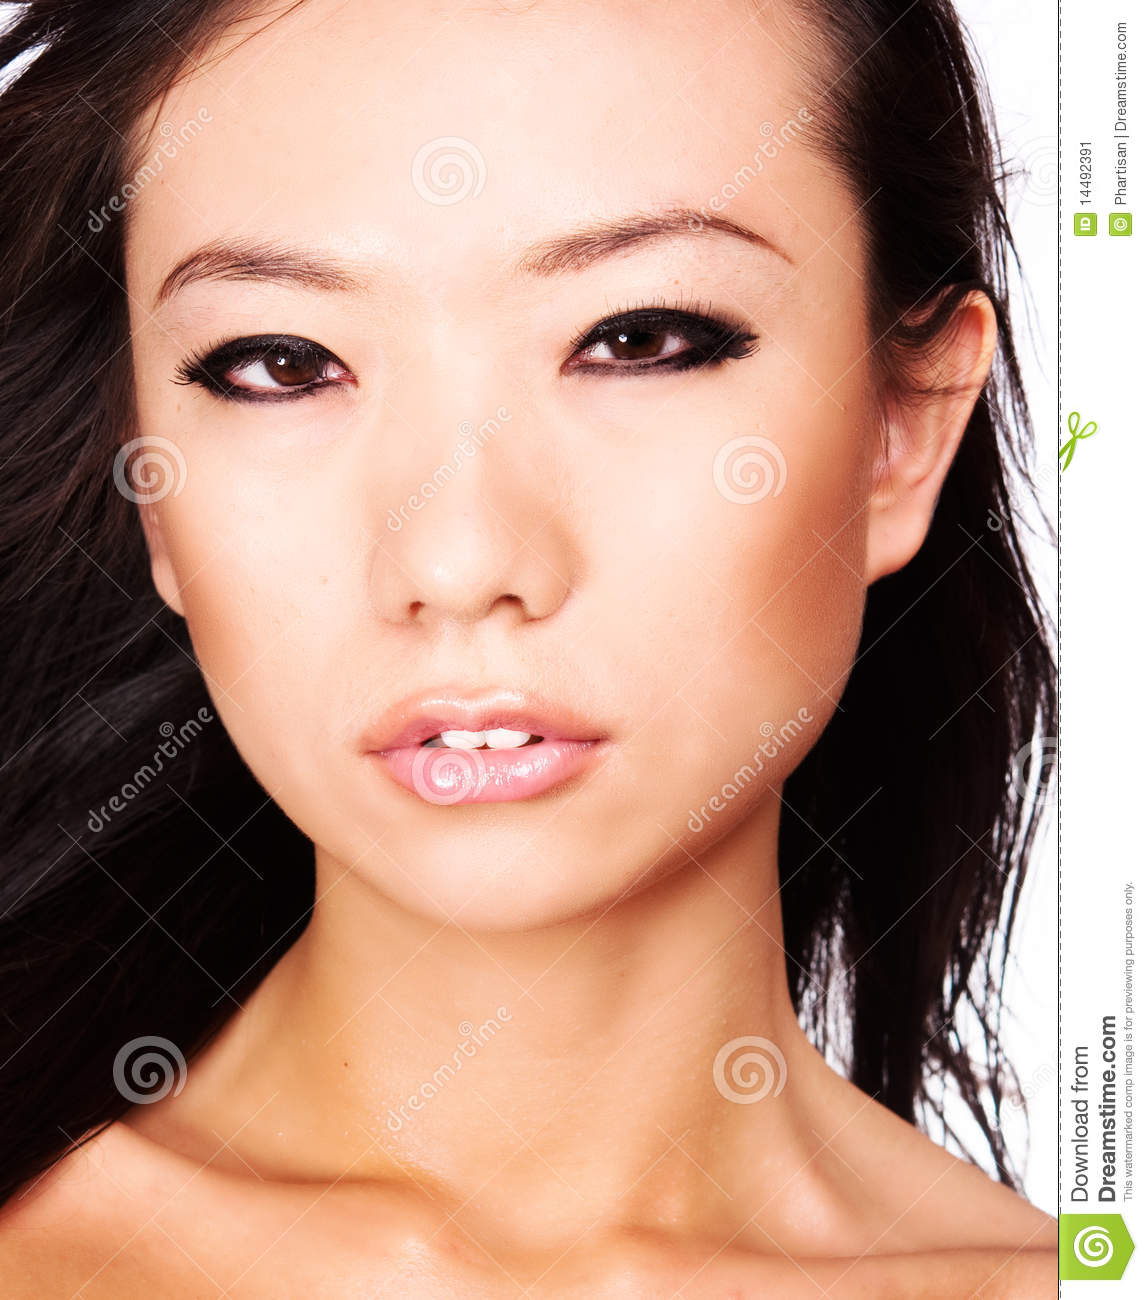
Gender: women